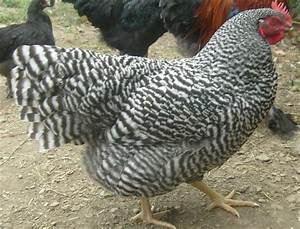
Label: chicken